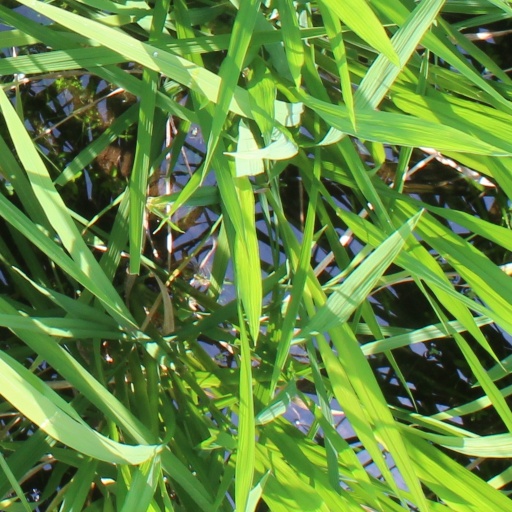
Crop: rice